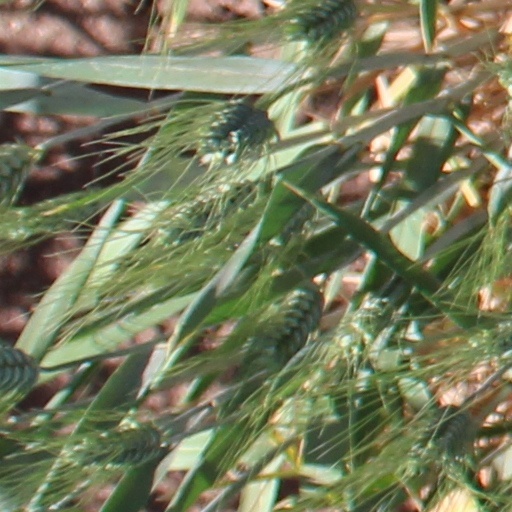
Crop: wheat